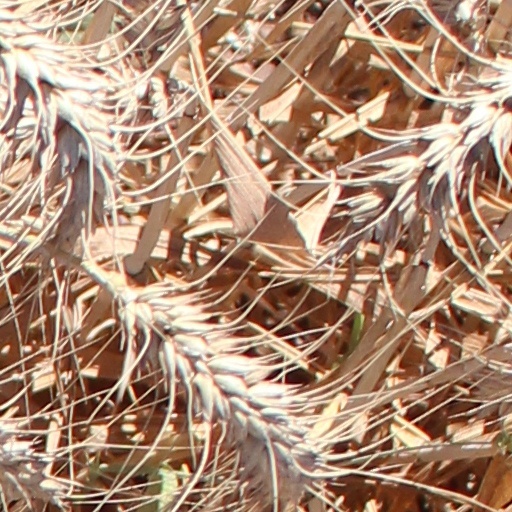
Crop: wheat